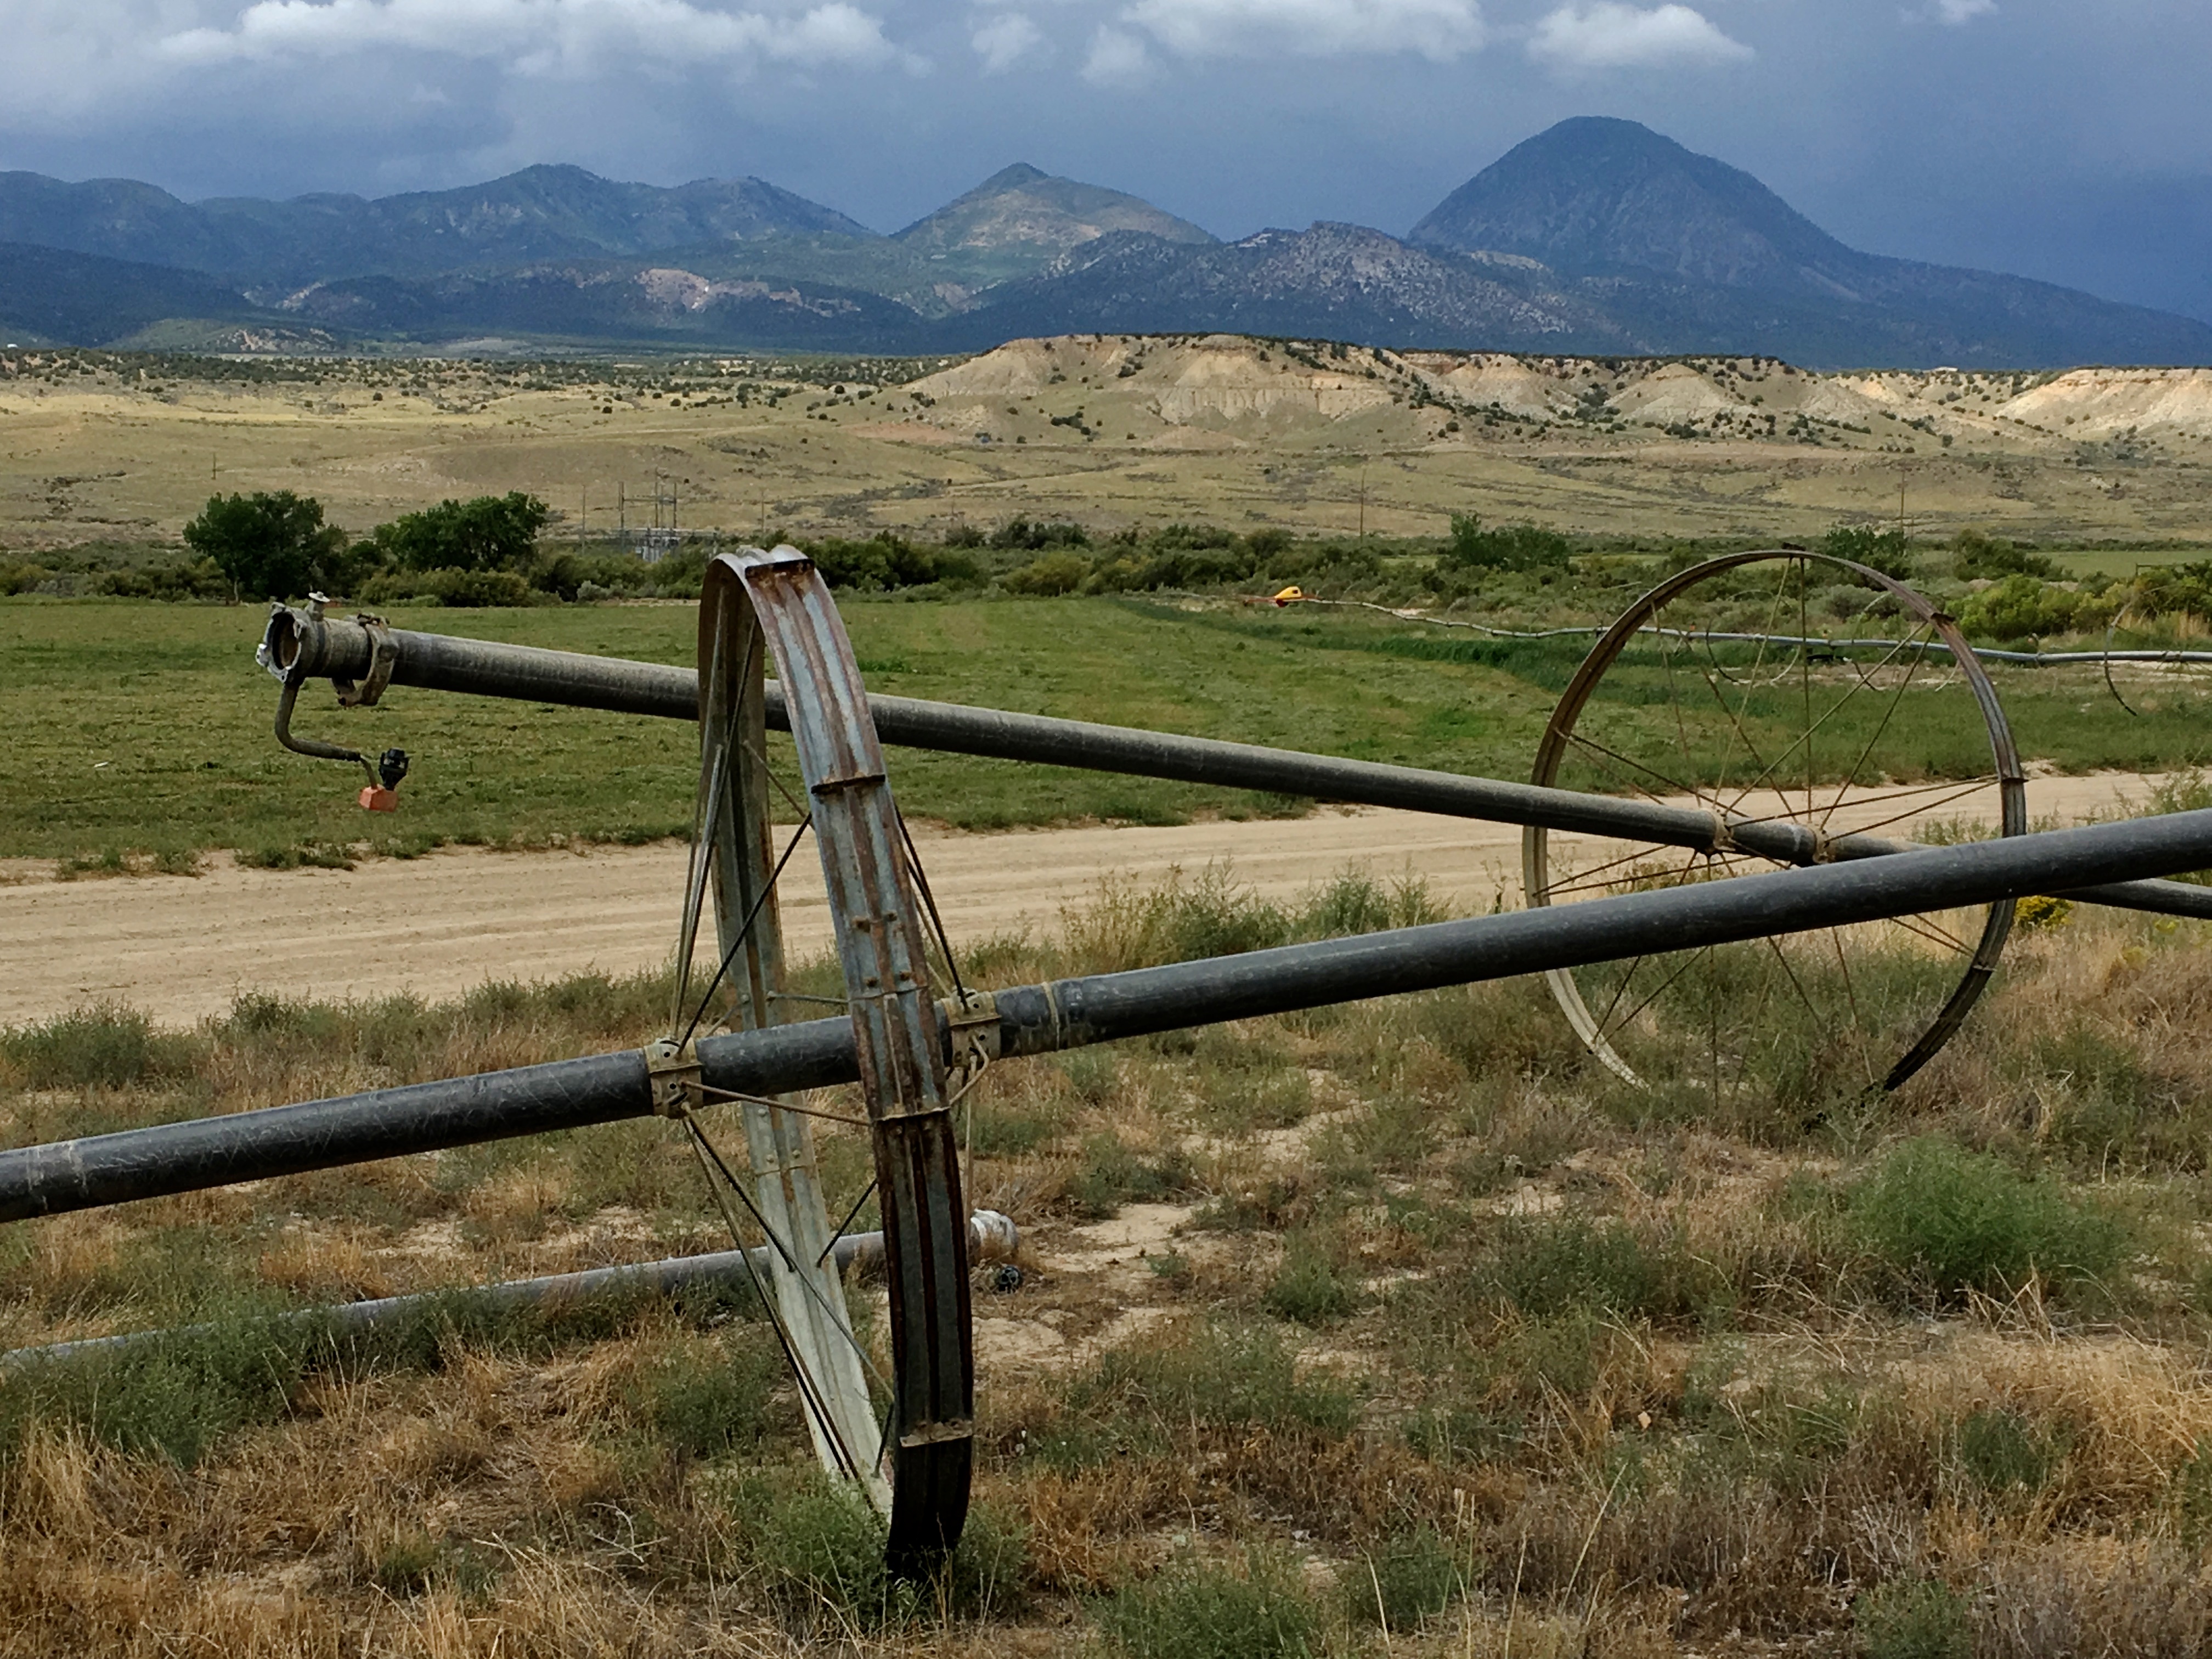
landscape, mountain, fence, field, vehicle, pasture, agriculture, rural area, geographical feature